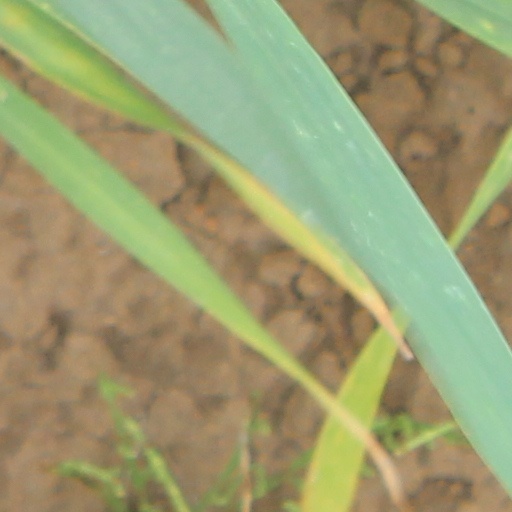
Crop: wheat